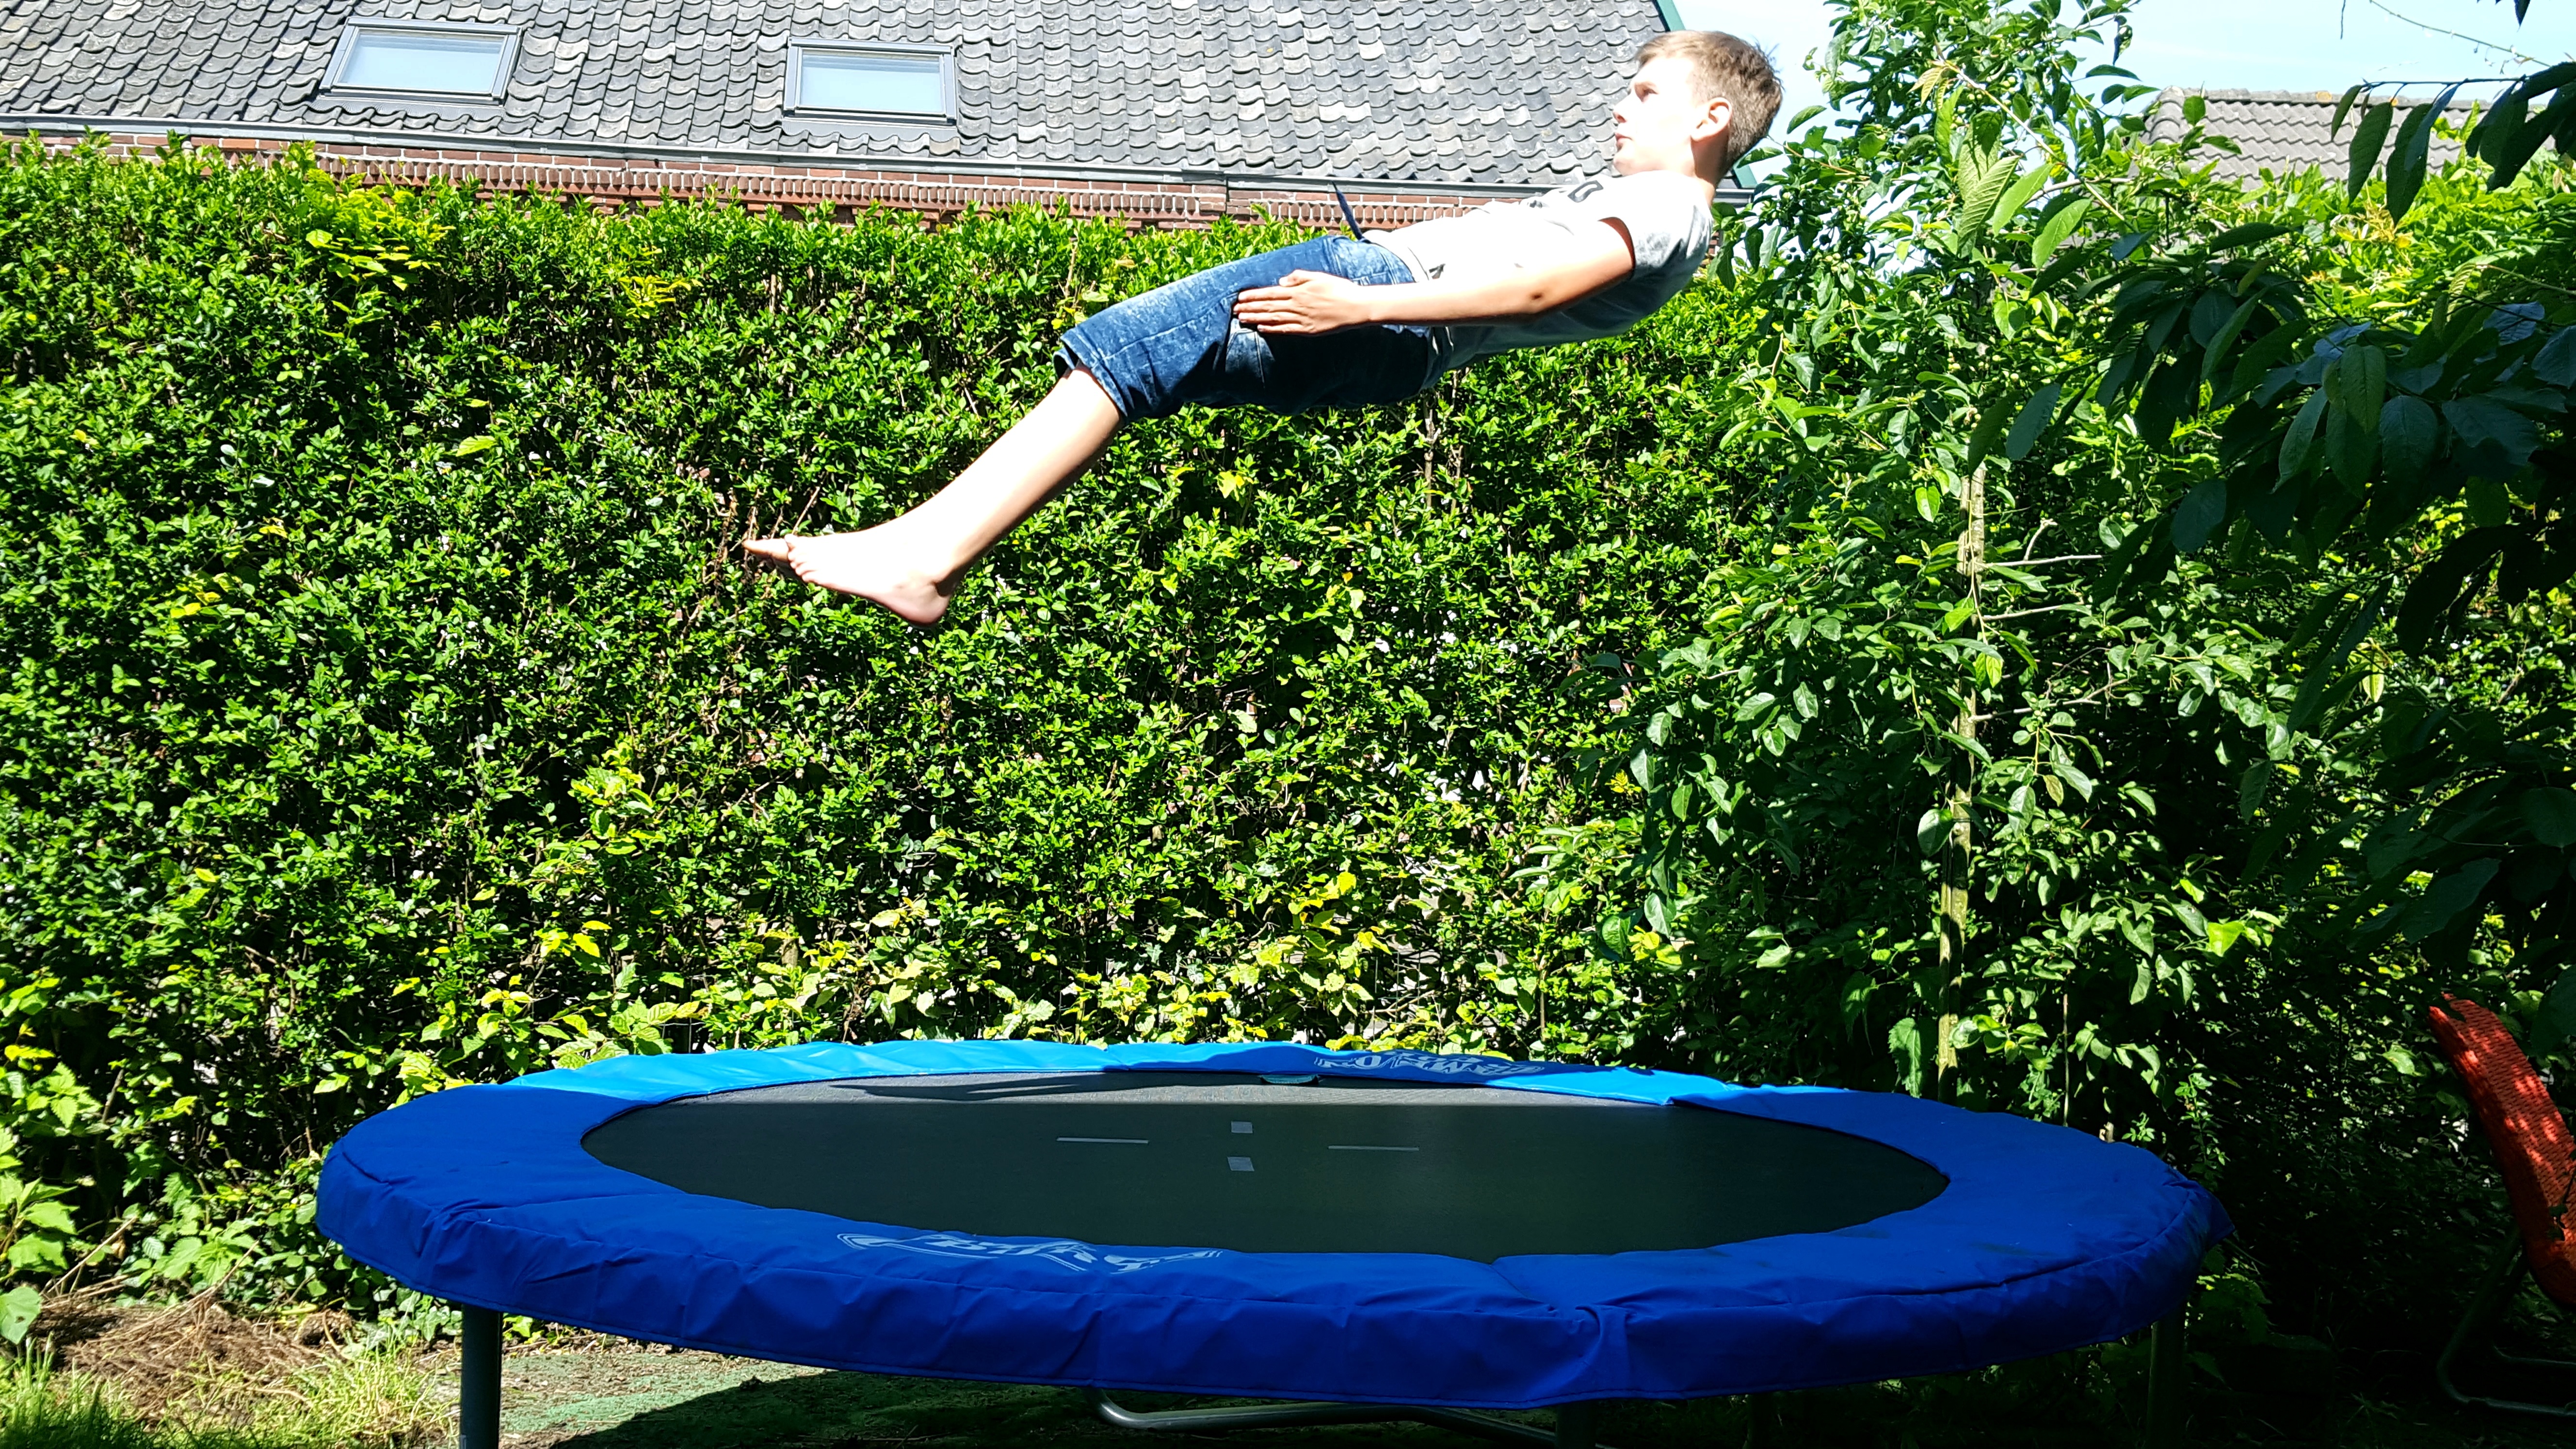
man, outdoor, open, people, play, boy, jump, carefree, young, youth, swimming pool, backyard, child, garden, leisure, sports equipment, family, fun, happy, trampoline, shrubs, joy, up, nice, luck, merry, satisfied, lively, lol, unconcernedly, youthful, trampolining equipment and supplies, trampolining